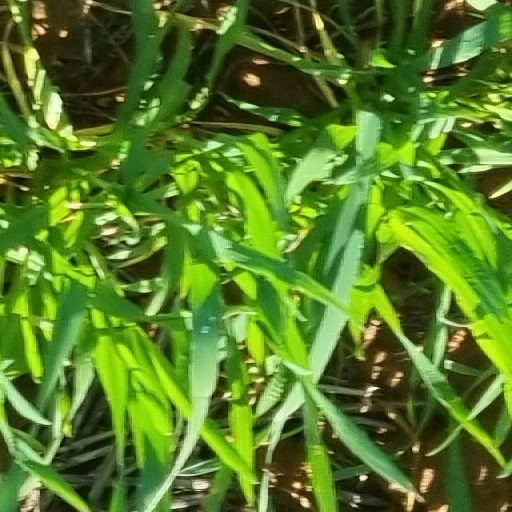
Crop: wheat